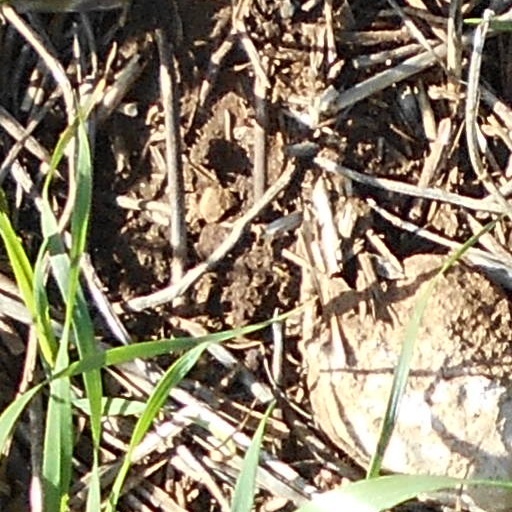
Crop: wheat